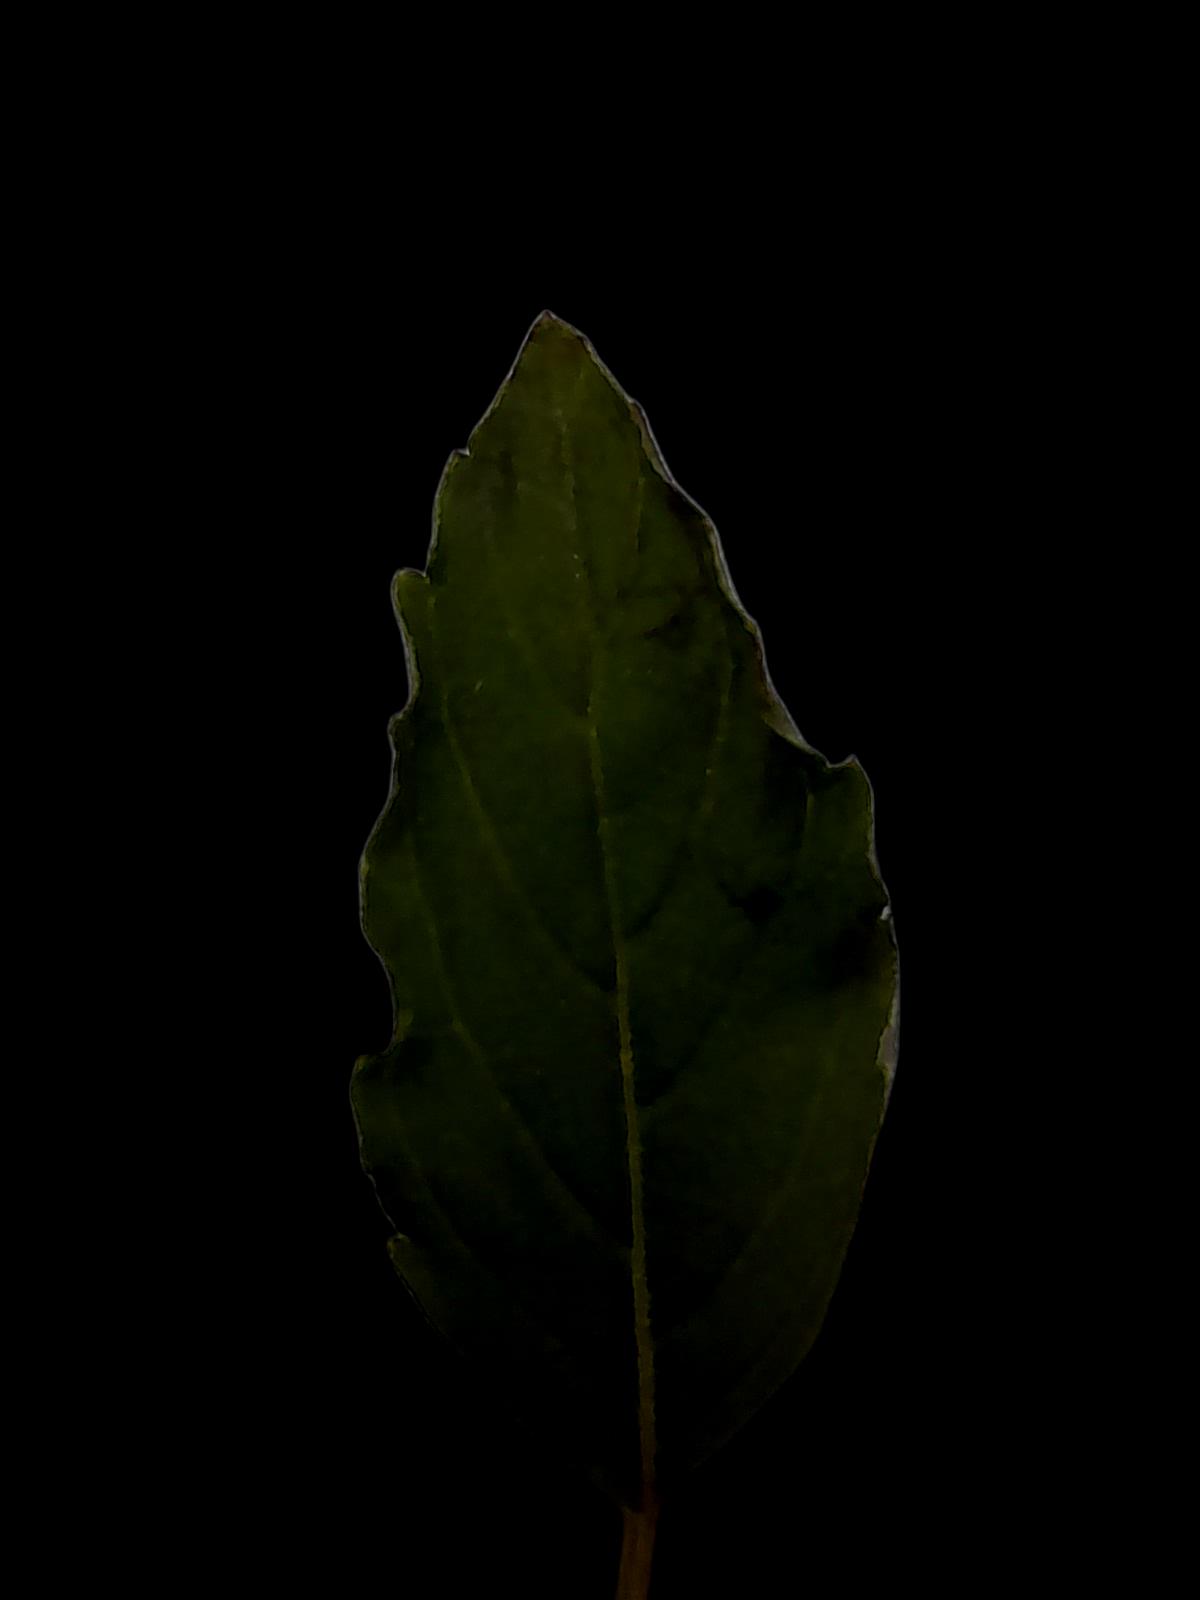
Plant: Tulsi